West Cogswell House

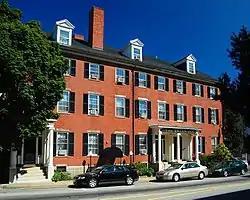
The duplex Federal style buildings are now owned by the Salem Inn

The West Cogswell House is a historic house at 5-9 Summer Street in Salem, Massachusetts. It is an example of the Greek Revival style of architecture that was common in 19th century Salem.